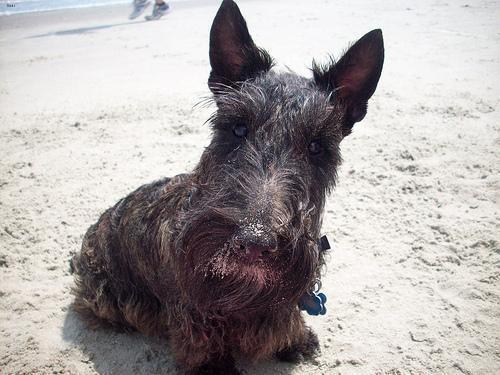
scottish terrier